Forbidden Forest (film)

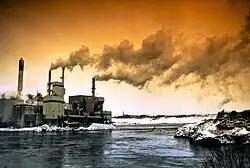

Forbidden Forest is a 2004 Canadian documentary film directed by Kevin W. Matthews. Approximately 70 minutes long, it was co-produced by the National Film Board of Canada and Timber Colony Inc. The film follows Jean Guy Comeau, an Acadian woodlot owner and Francis Wishart, the grandson of Sir James Dunn, as they agitate for responsible forestry on New Brunswick Crown lands.